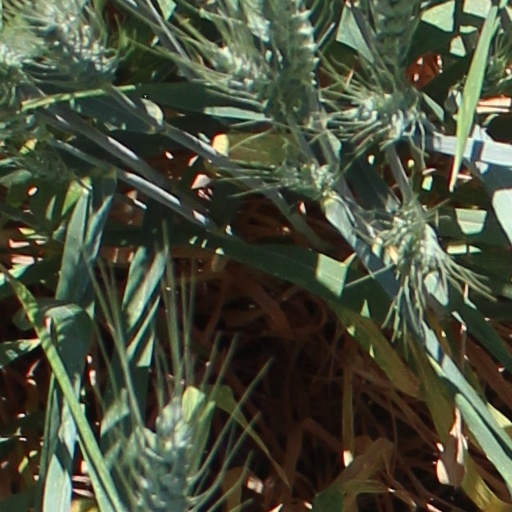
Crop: wheat